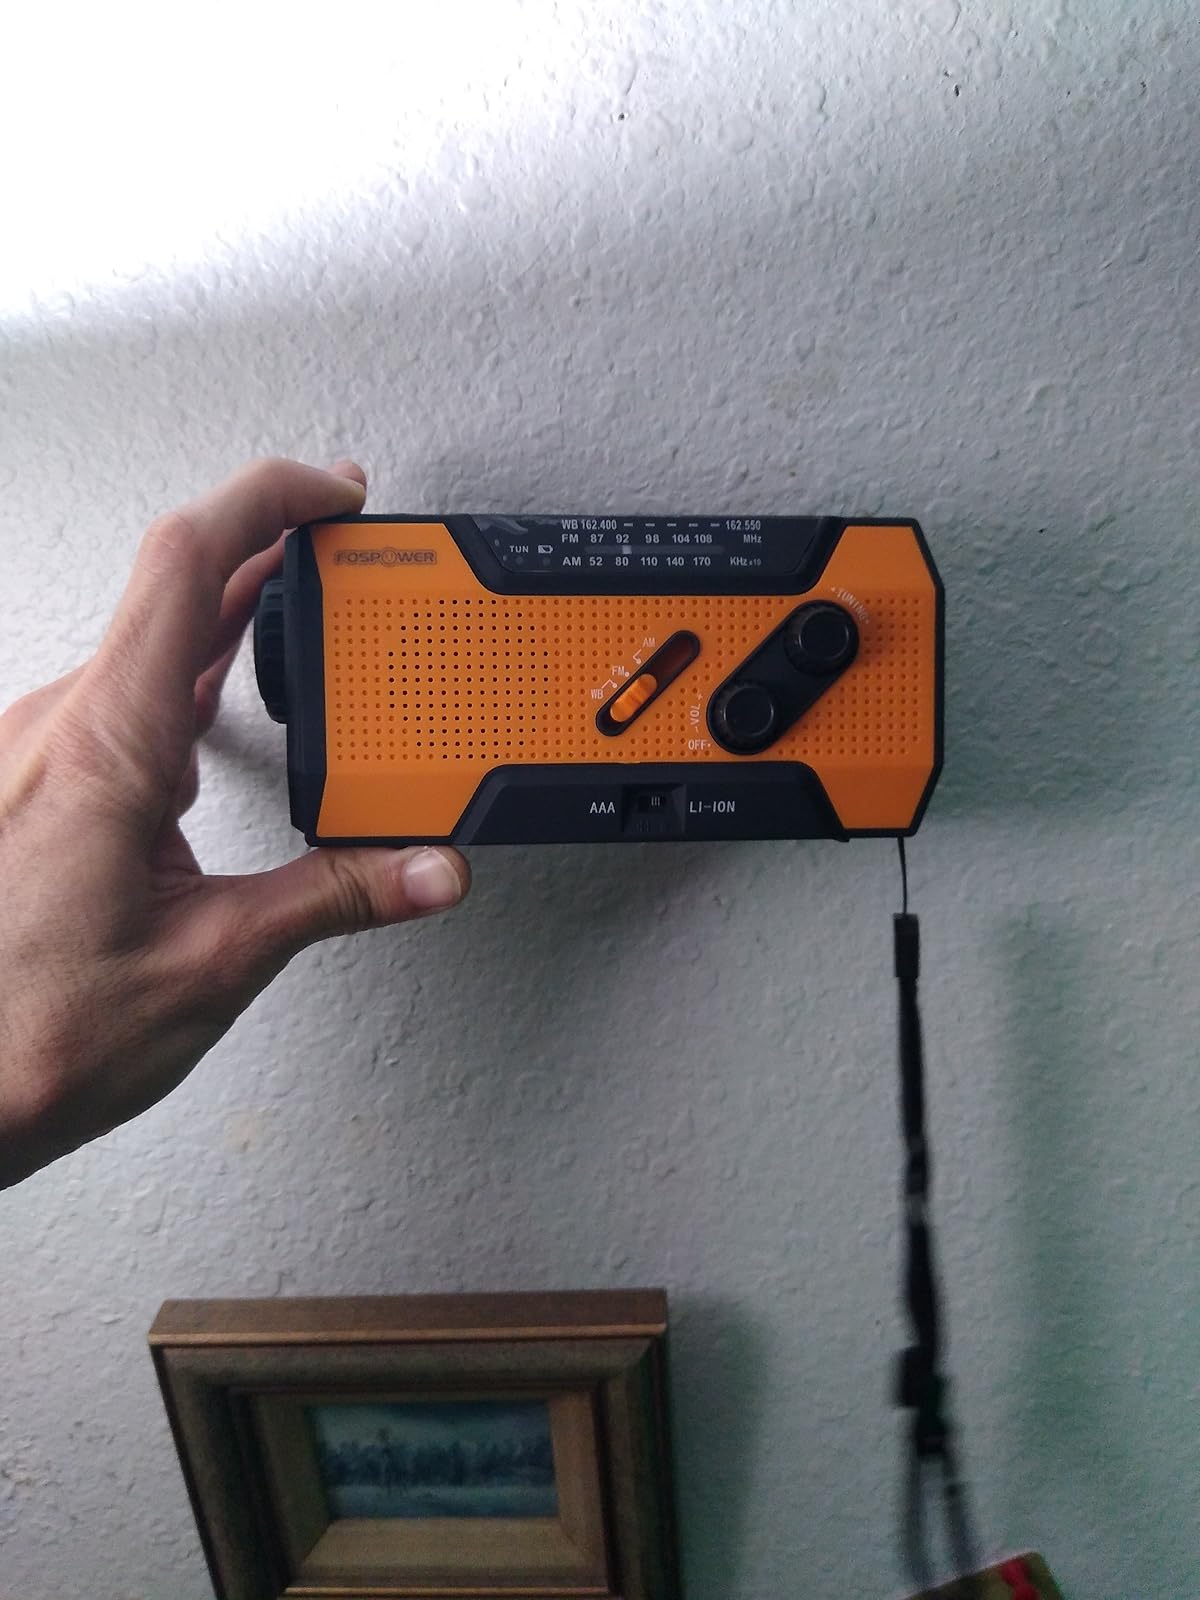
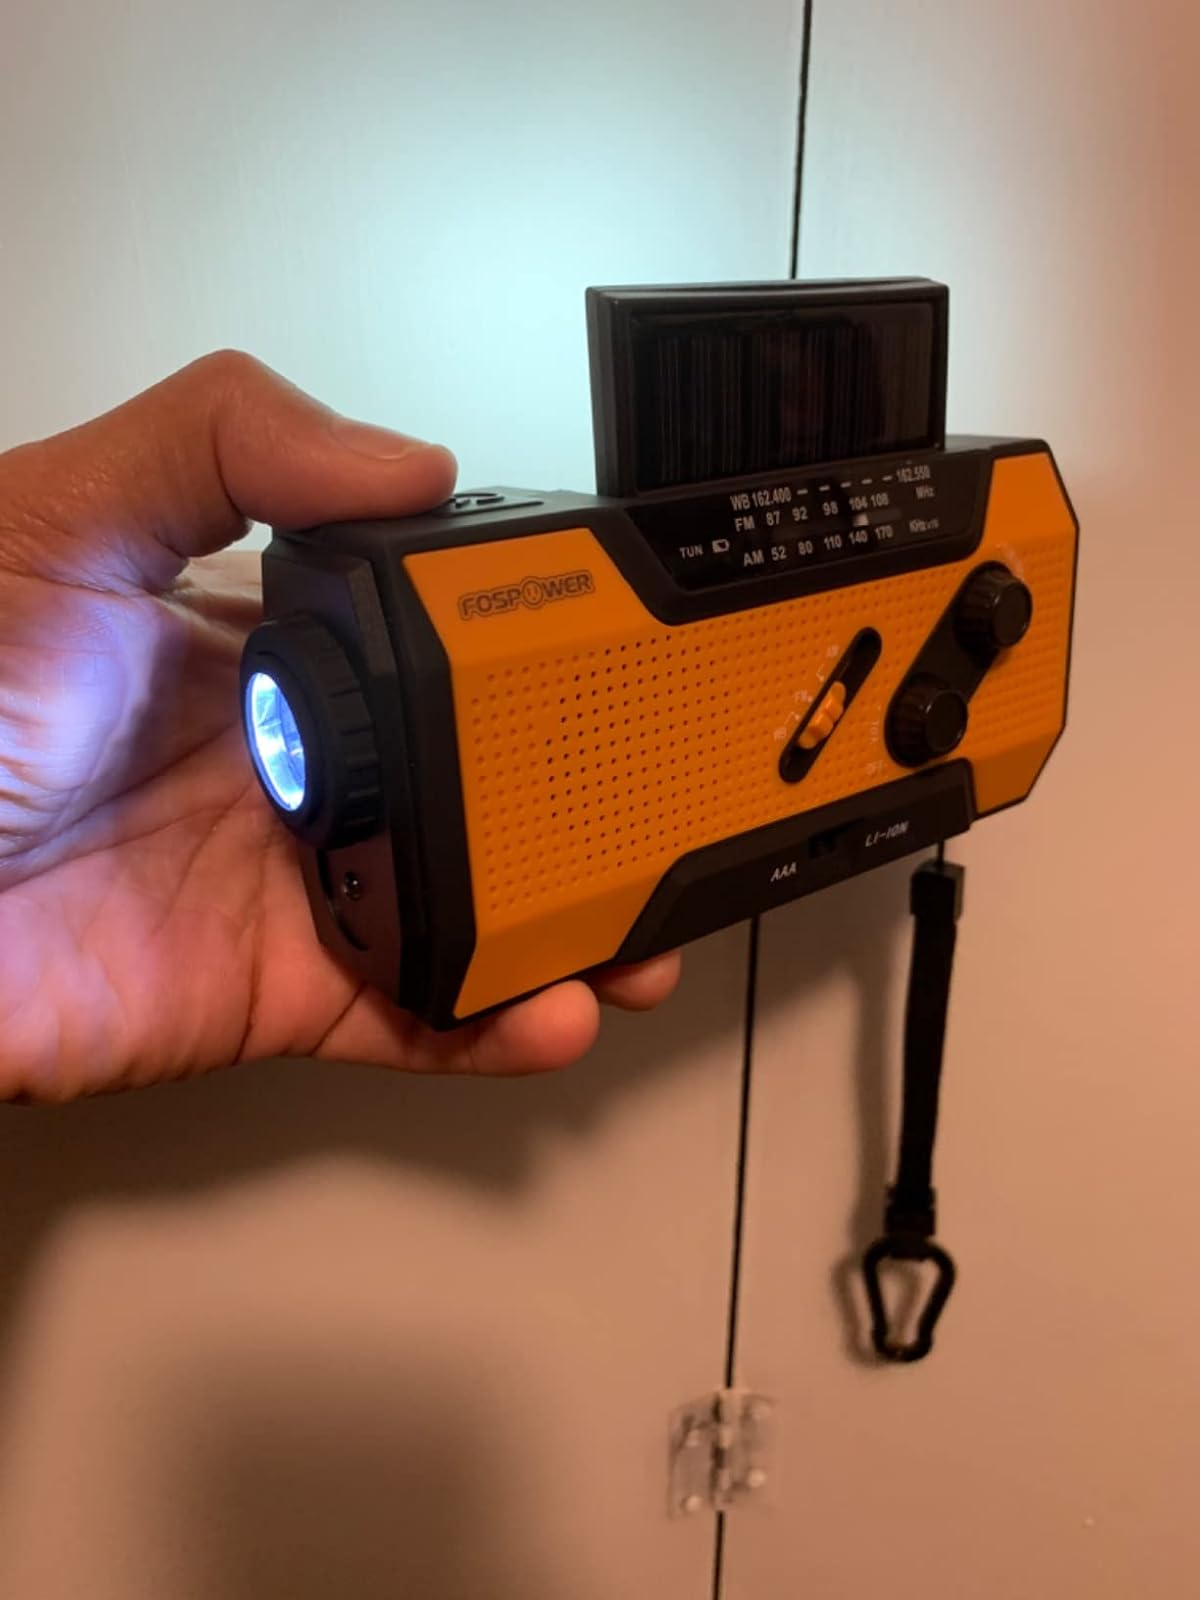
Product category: radio
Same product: yes